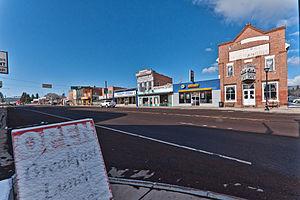
Rue principale de Panguitch - Utah
La ville de Panguitch est le siège du comté de Garfield, dans l’État de l’Utah, aux États-Unis. Sa population s’élevait à 1 520 habitants lors du recensement de 2010, estimée à 1 688 habitants en 2017.